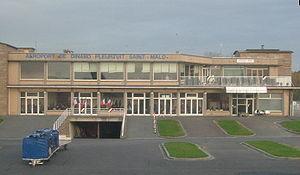
France
Saint-Malo est une commune française située en Bretagne, dans le département d'Ille-et-Vilaine, et le principal port de la côte nord de Bretagne. Le secteur touristique y est également très développé.
Pleurtuit est une commune française située dans le département d'Ille-et-Vilaine en région Bretagne, peuplée de 6 806 habitants.
L'aéroport Dinard Bretagne ou Dinard Pleurtuit Saint-Malo est situé pour partie sur la commune de Pleurtuit et sur celle de Saint-Lunaire en Ille-et-Vilaine à 5 km au sud-sud-est de Dinard et 8 km au sud-sud-ouest de Saint-Malo, et dessert principalement les villes de Dinard, Dinan, Cancale et Saint-Malo.